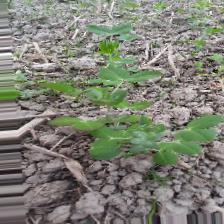
Label: Normal